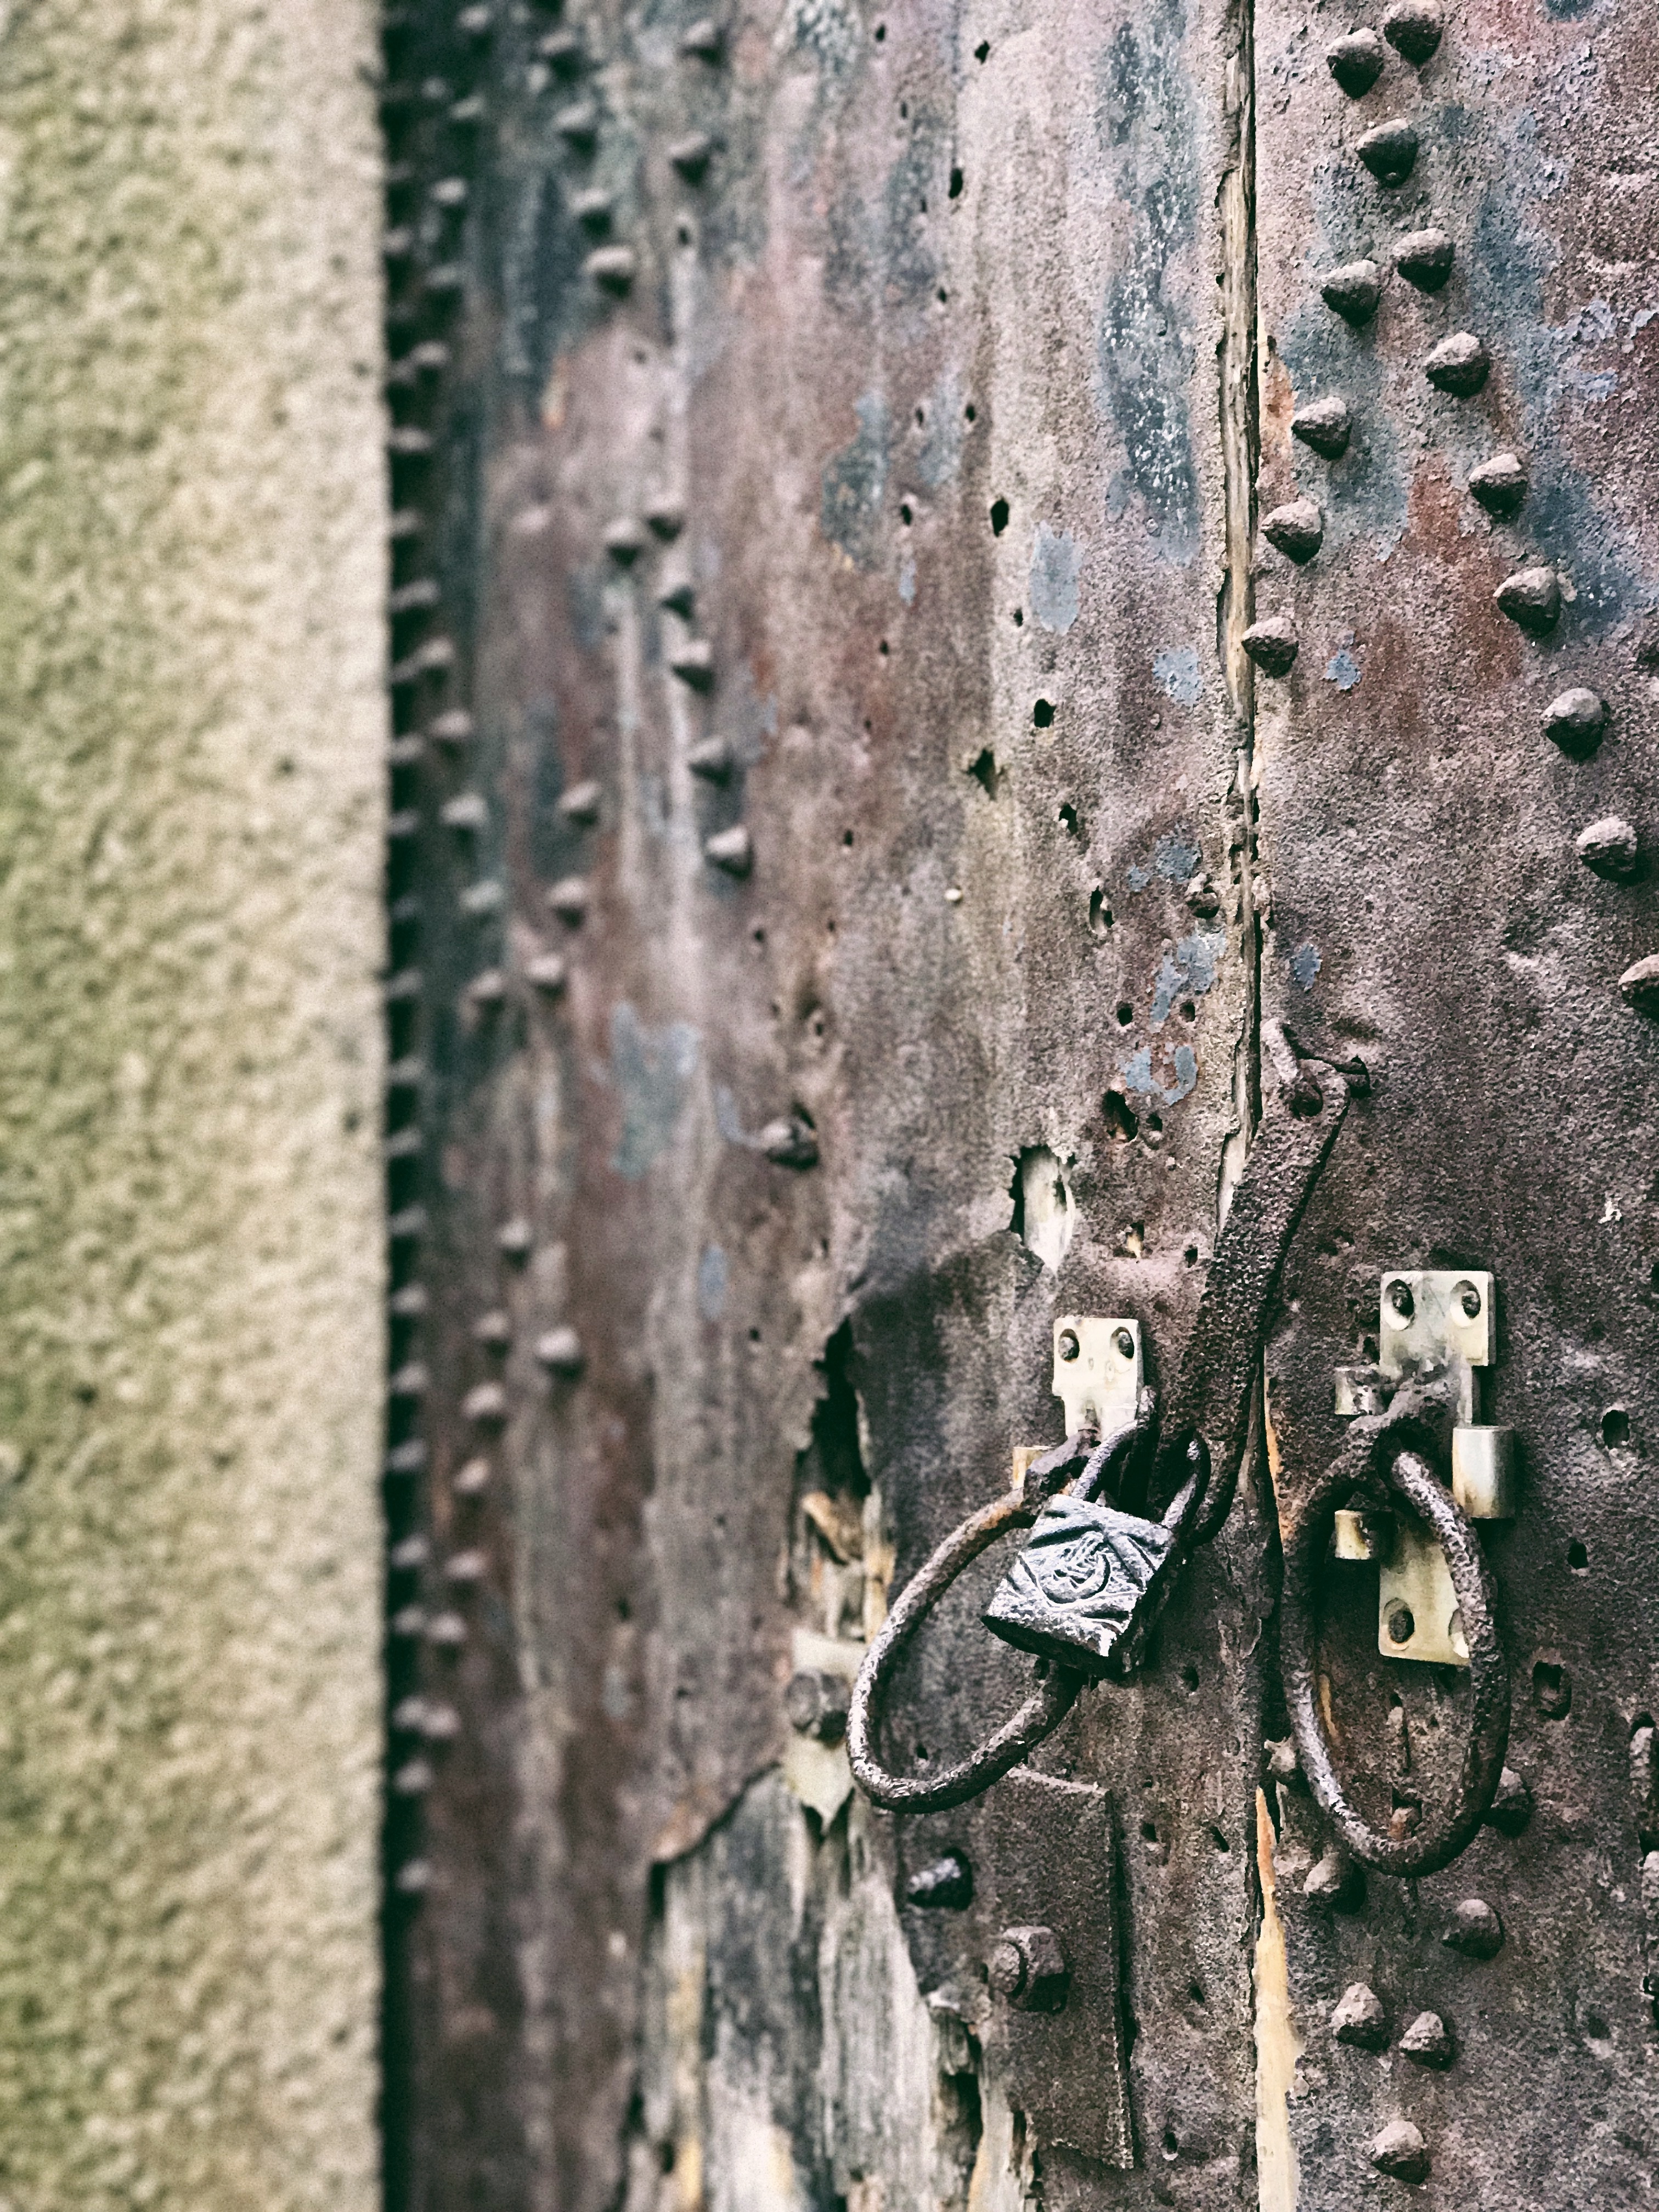
tree, plant, wood, texture, leaf, trunk, wall, green, soil, door, wuzhen, woody plant, rusty lock